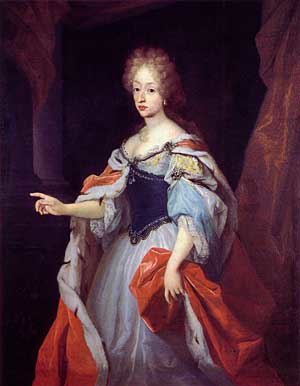
Charlotte Amalie af Hessen-Kassel / Fødsel og opvækst
Portræt af Dronning Charlotte Amalie af ukendt kunstner.
Charlotte Amalie af Hessen-Kassel var dronning af Danmark og Norge fra 1670 til 1699. Hun var datter af landgreve Vilhelm 6. af Hessen-Kassel og gift med Christian 5.